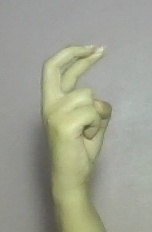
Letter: zay